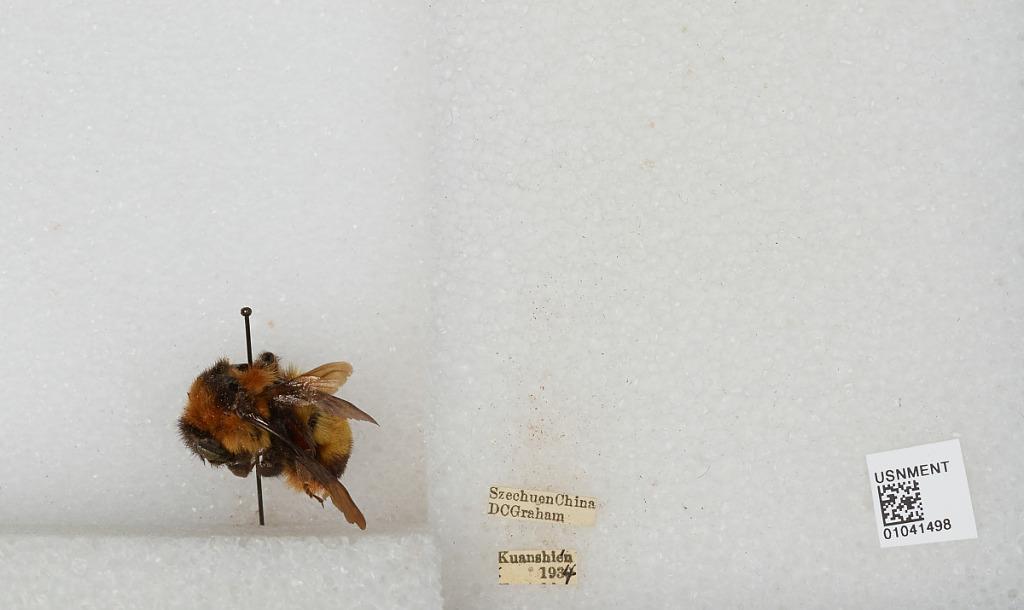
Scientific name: Bombus sp.
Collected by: D. Graham
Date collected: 1934--
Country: China
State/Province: Sichuan
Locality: Kuanshien